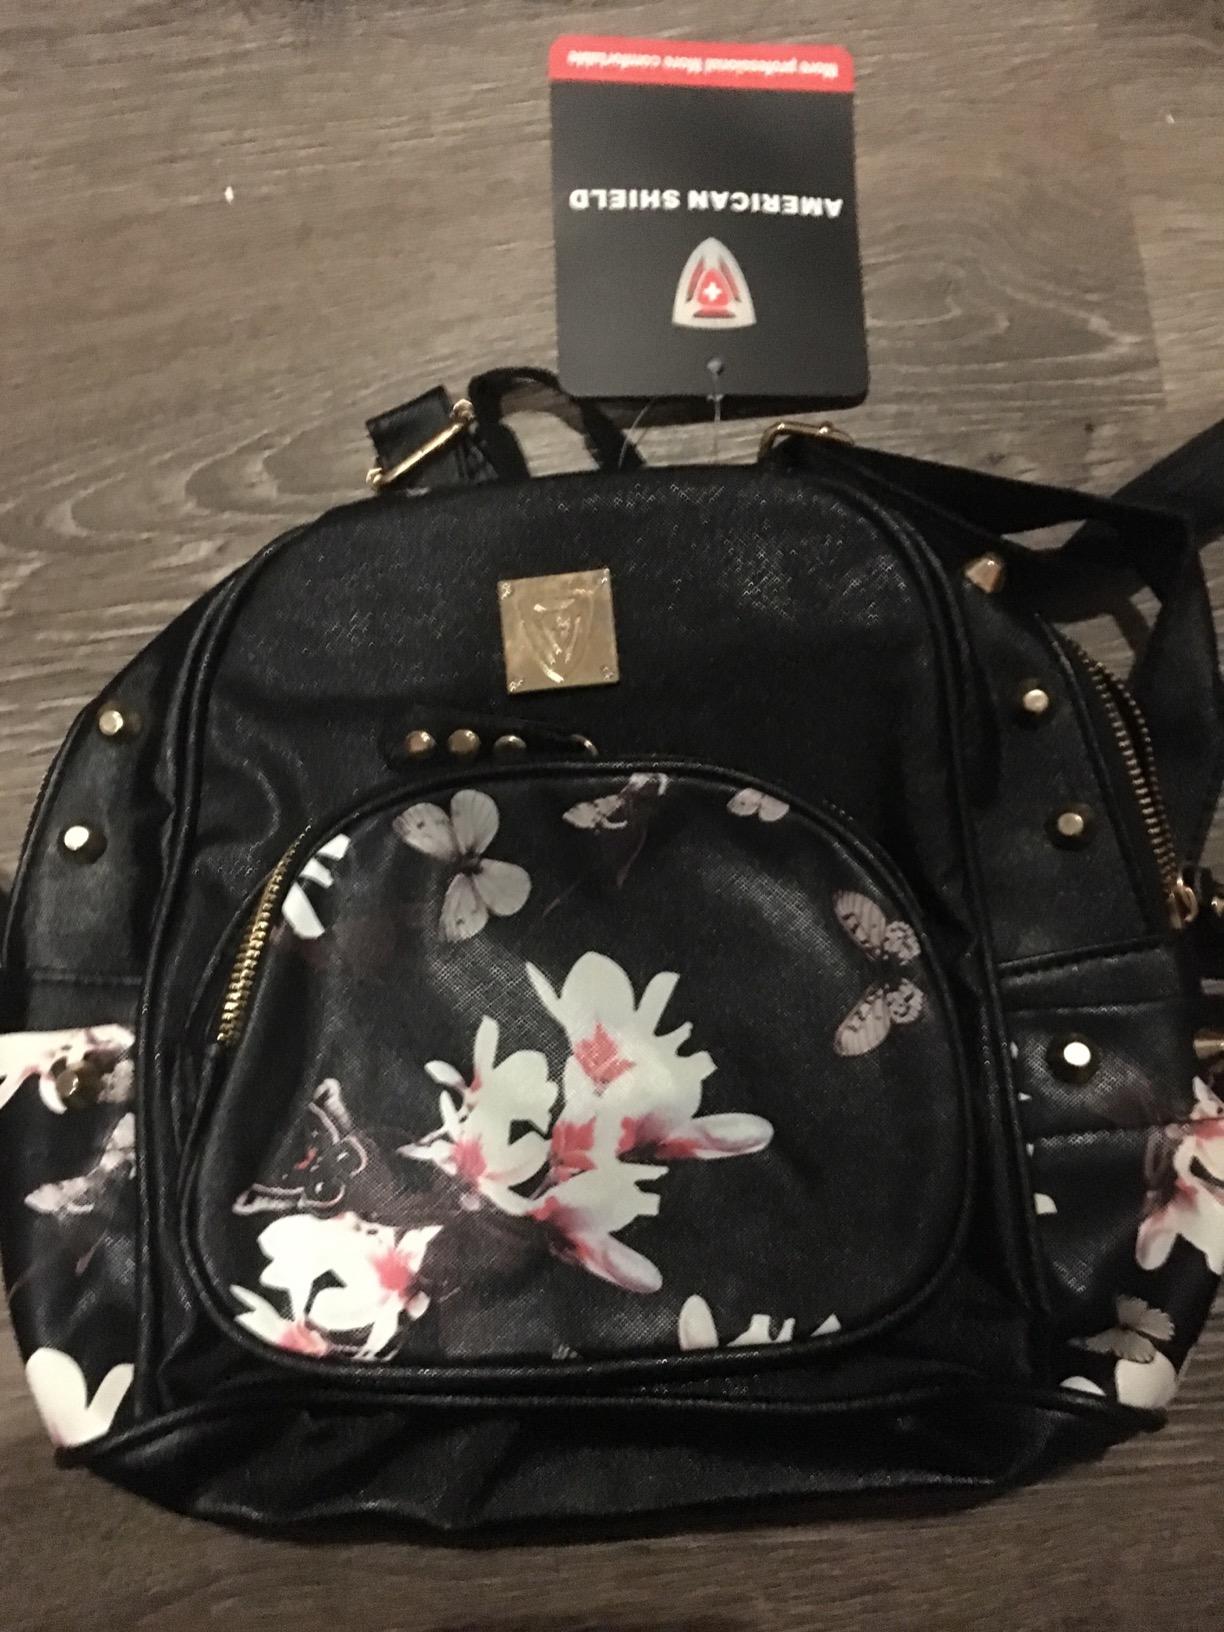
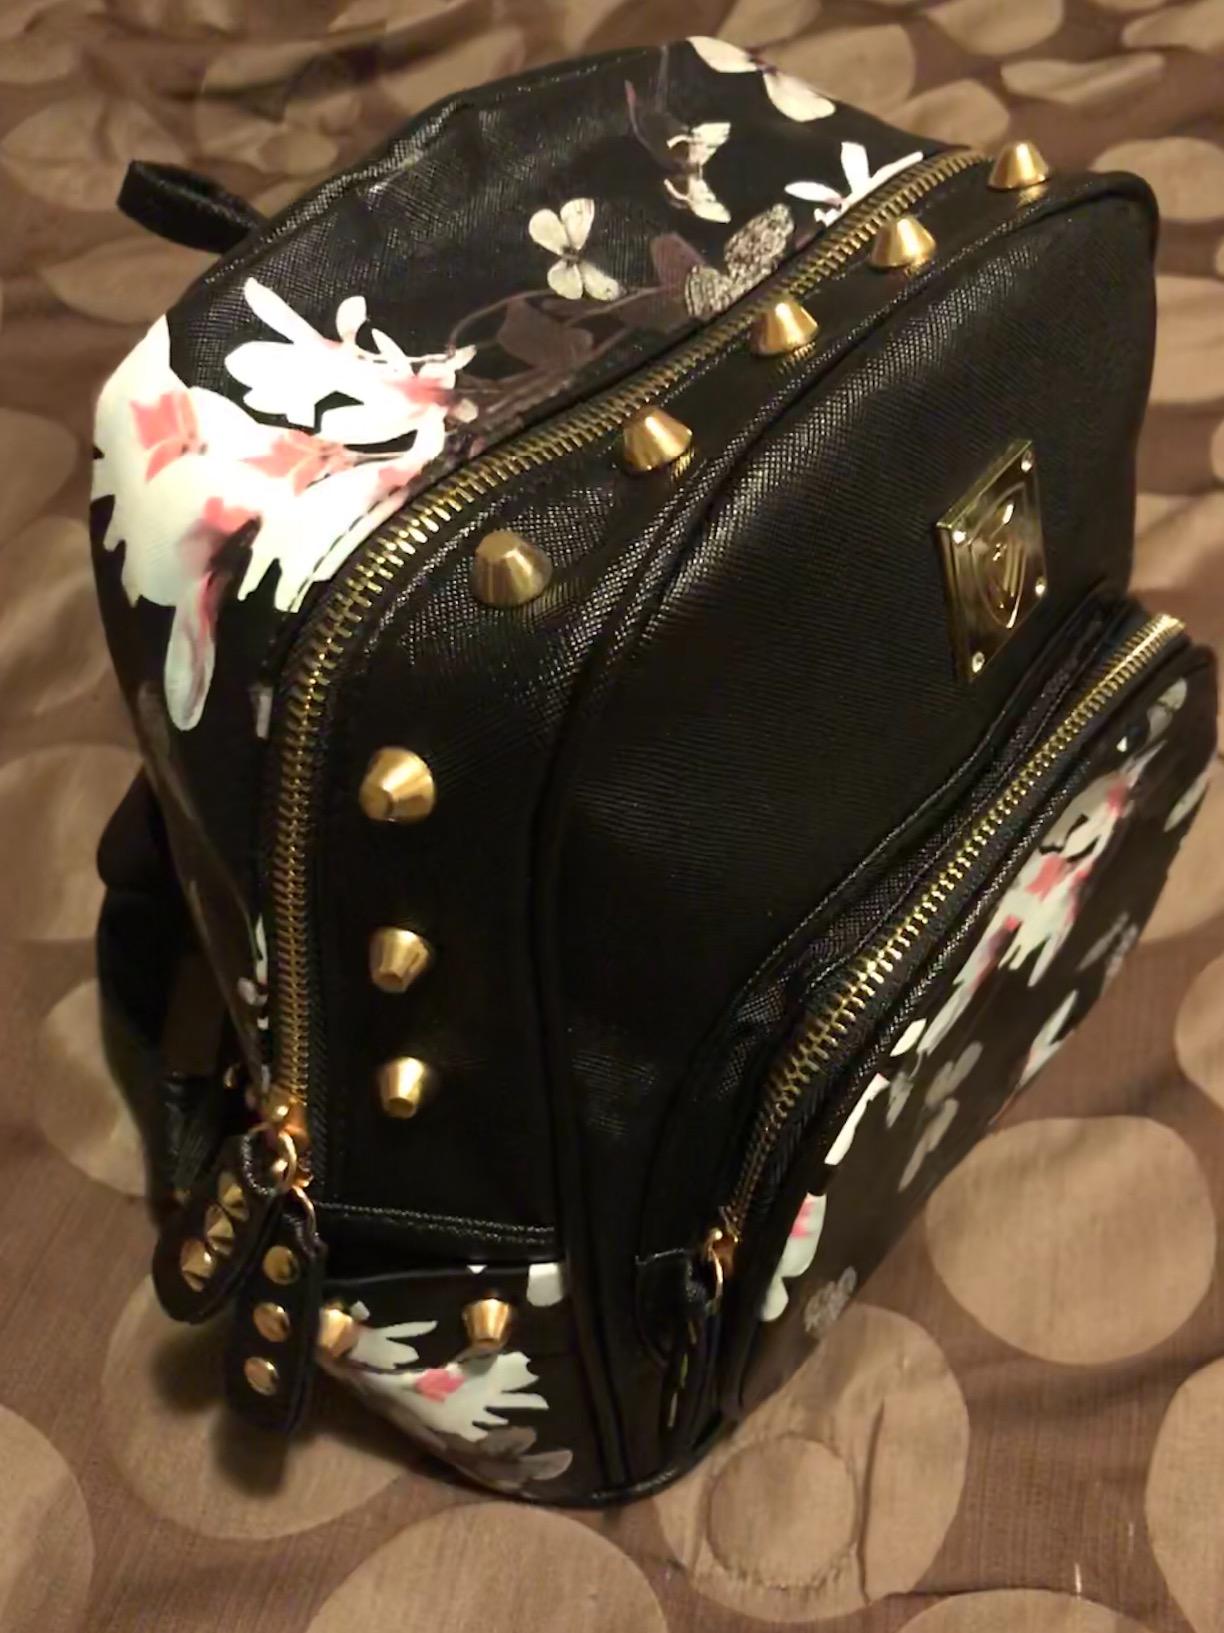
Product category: accessories_handbag
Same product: yes